Chippendales Audition

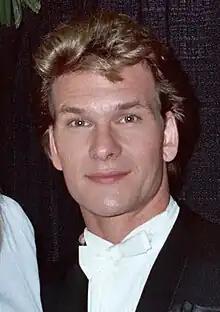
Patrick Swayze in 1990. The writing of the Chippendales sketch was partly inspired by Swayze's good looks and dancing ability.

The sketch was written by "SNL" writer Jim Downey. Downey stated that the sketch was mostly inspired by guest host Patrick Swayze, who was known for his attractive physique and dancing skill (as demonstrated, for example, in his breakout role in the 1987 film "Dirty Dancing"). Downey emphasized to Farley that, for the latter half of the sketch to succeed, his character needed to be unfazed by the criticism given by Nealon's character. He remembered his advice to Farley as being: